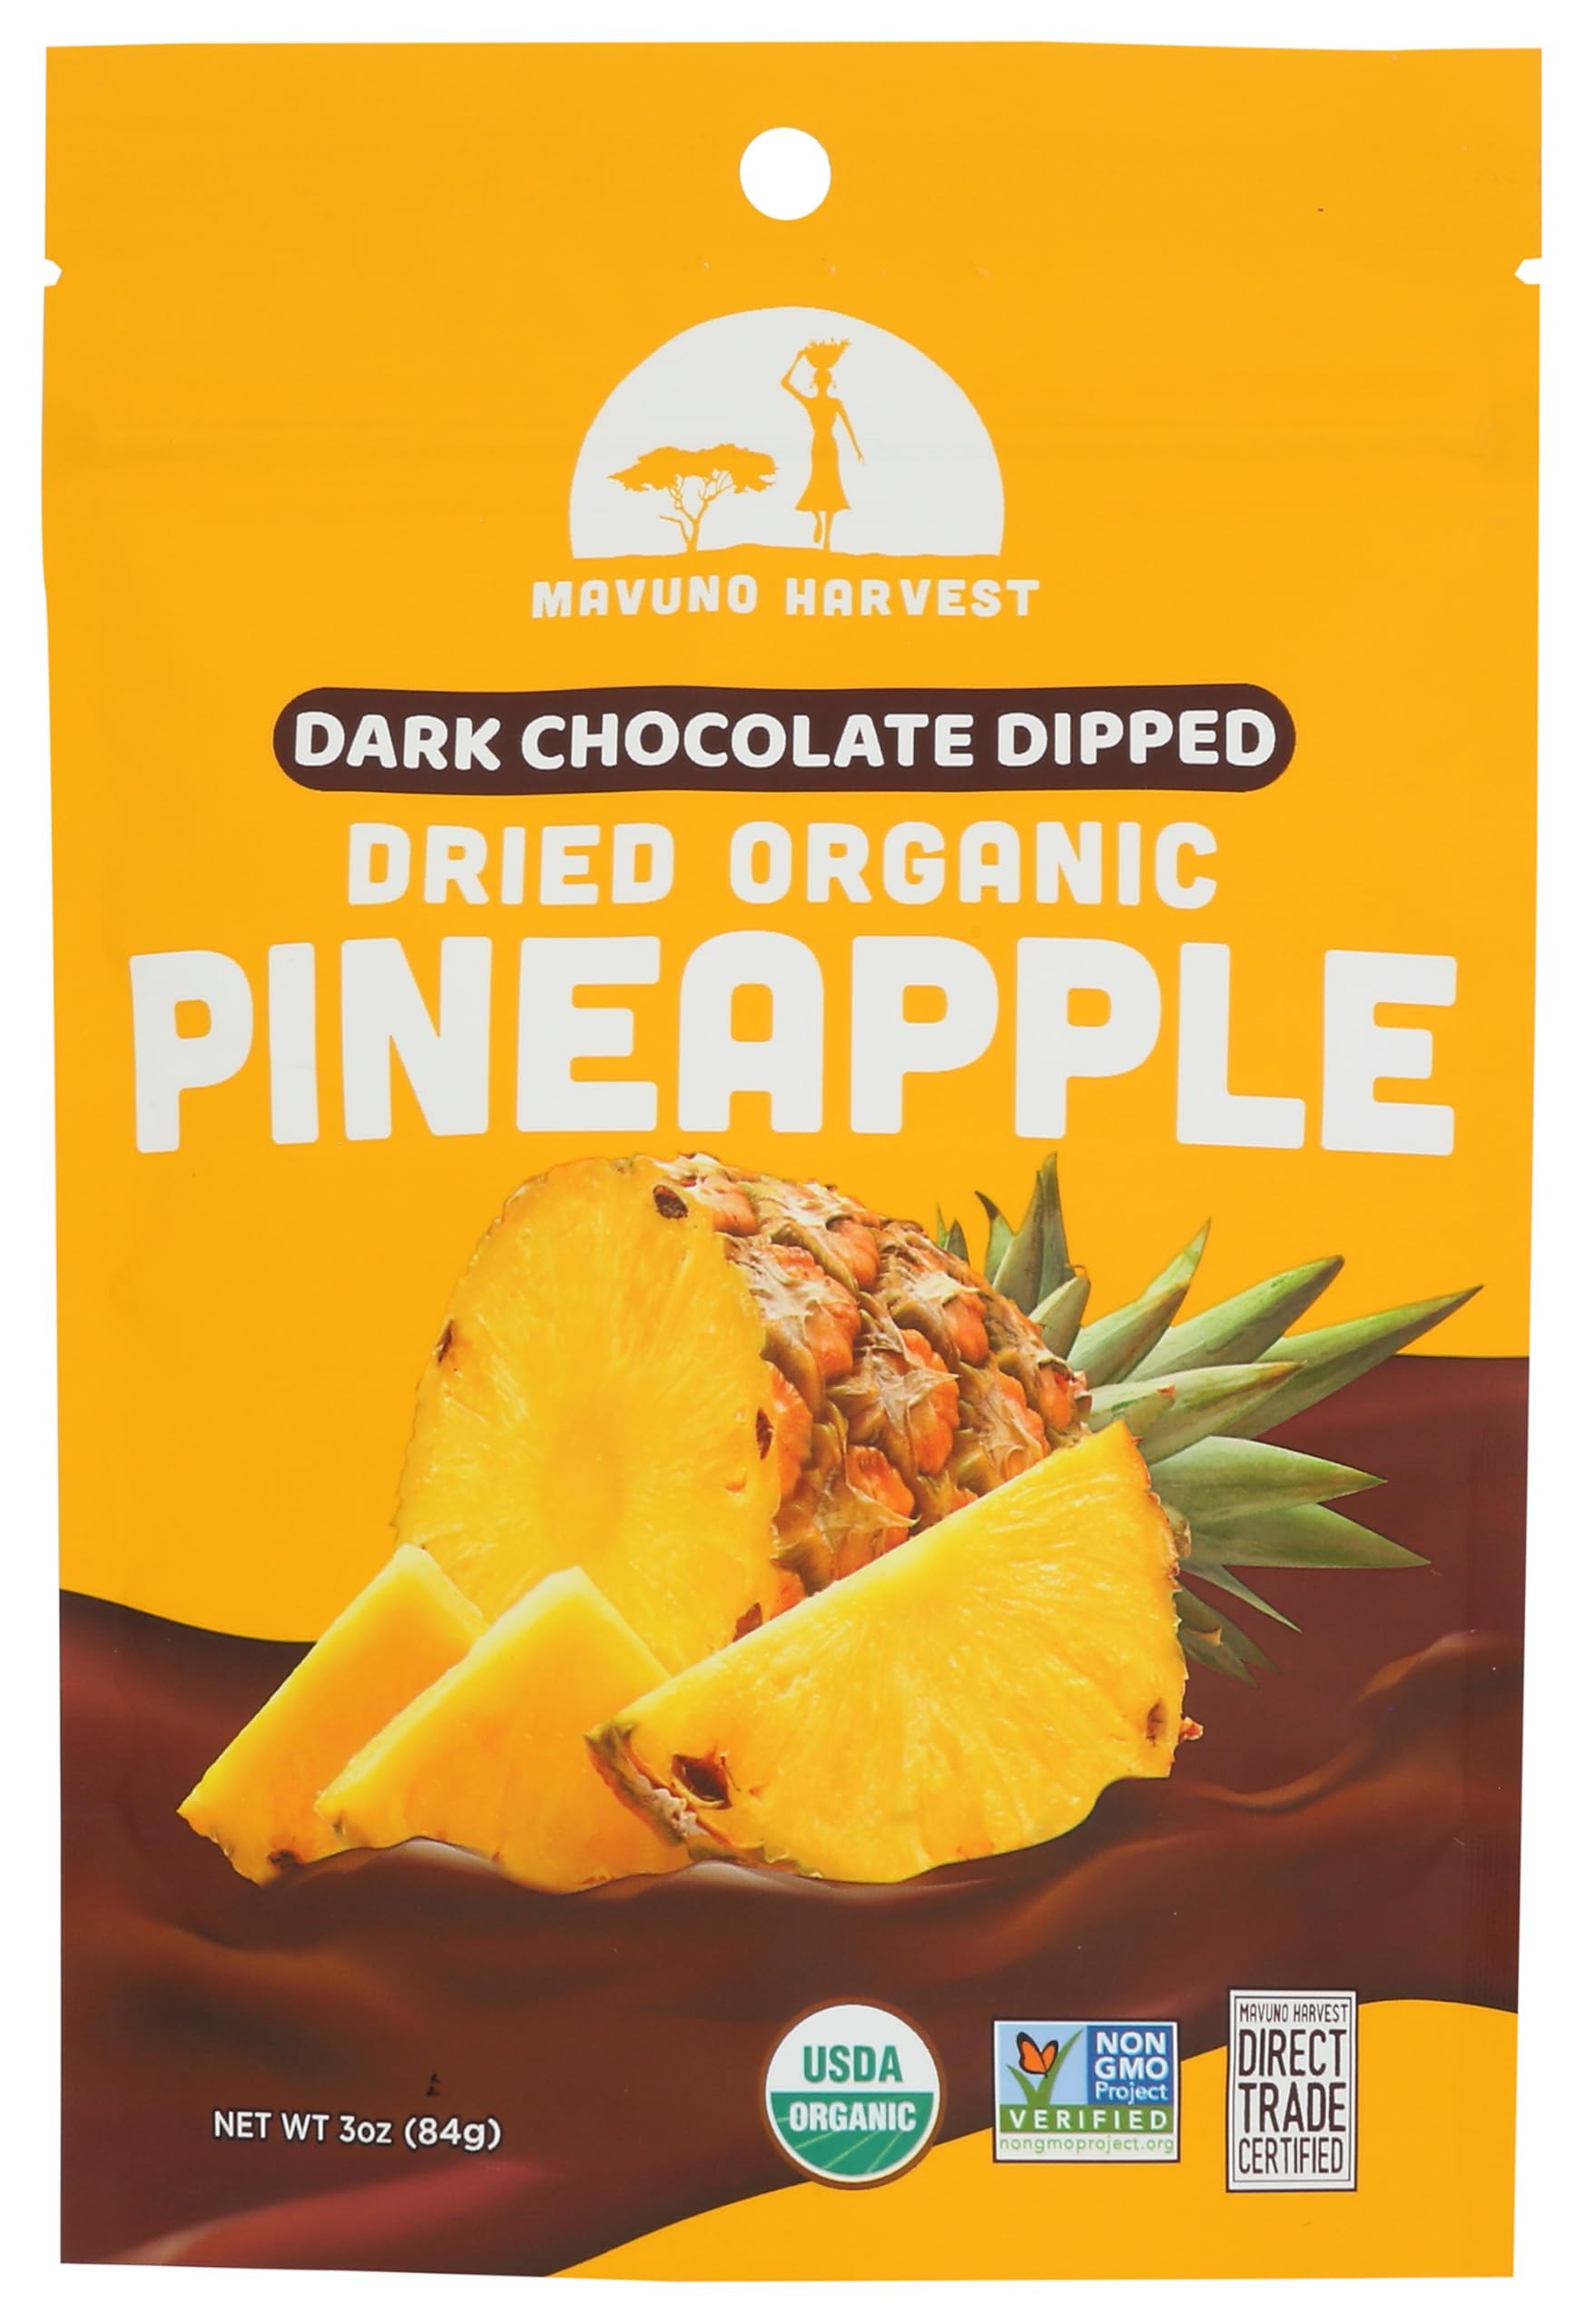
Item Name: Mavuno, Chocolate Dipped Pineapple, 3 Ounce
Product Description: Chocolate Candy
Value: 3.0
Unit: Ounce

Price: 4.82